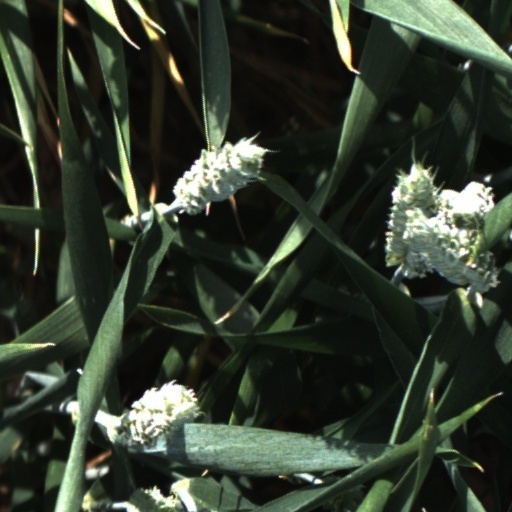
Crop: wheat